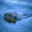
Label: beaver